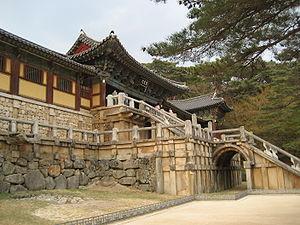
Cet article sur l'architecture coréenne décrit les bâtiments construits en Corée depuis la préhistoire jusqu'à nos jours.
Liste non exhaustive des Temples et monastères bouddhistes à travers le monde.
Le temple Bulguksa est situé dans la province de Gyeongsang du Nord, à environ quatre kilomètres à l'ouest de la grotte de Seokguram. Il abrite sept trésors nationaux, dont Dabotap et Seokgatap, Cheongun-gyo, et deux statues du Bouddha en bronze. Il est classé 1ᵉʳ site historique et scénique par le gouvernement sud-coréen. Il figure avec la grotte de Seokguram sur la liste du patrimoine mondial de l'UNESCO depuis 1995.
Les trésors nationaux de Corée du Sud sont un ensemble d'objets et de bâtiments qui ont été reconnus par le gouvernement sud-coréen pour leur exceptionnelle valeur historique, artistique et culturelle.